Chernihivske

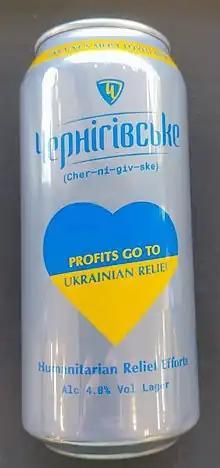
A can of British-made Chernigivske that is sold to support relief efforts

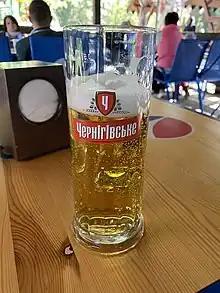
Chernihivske beer in a restaurant at Ivano-Frankivsk

The breweries are currently owned by SUN InBev Ukraine, a subsidiary of AB InBev. In April 2022, AB InBev announced that it would be brewing Chernihivske in several countries, including the United States, the United Kingdom, the Netherlands, Canada, Belgium and Germany, with profits going towards supporting humanitarian relief efforts in Ukraine following the 2022 Russian invasion.